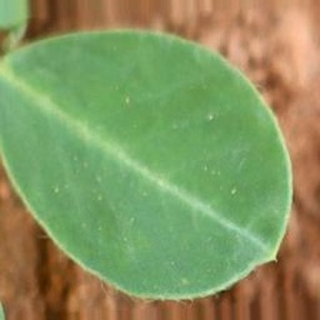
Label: healthy_groundnut